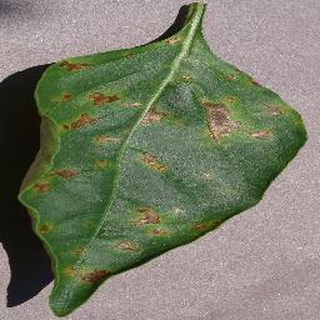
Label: bell_pepper_bacterial_spot